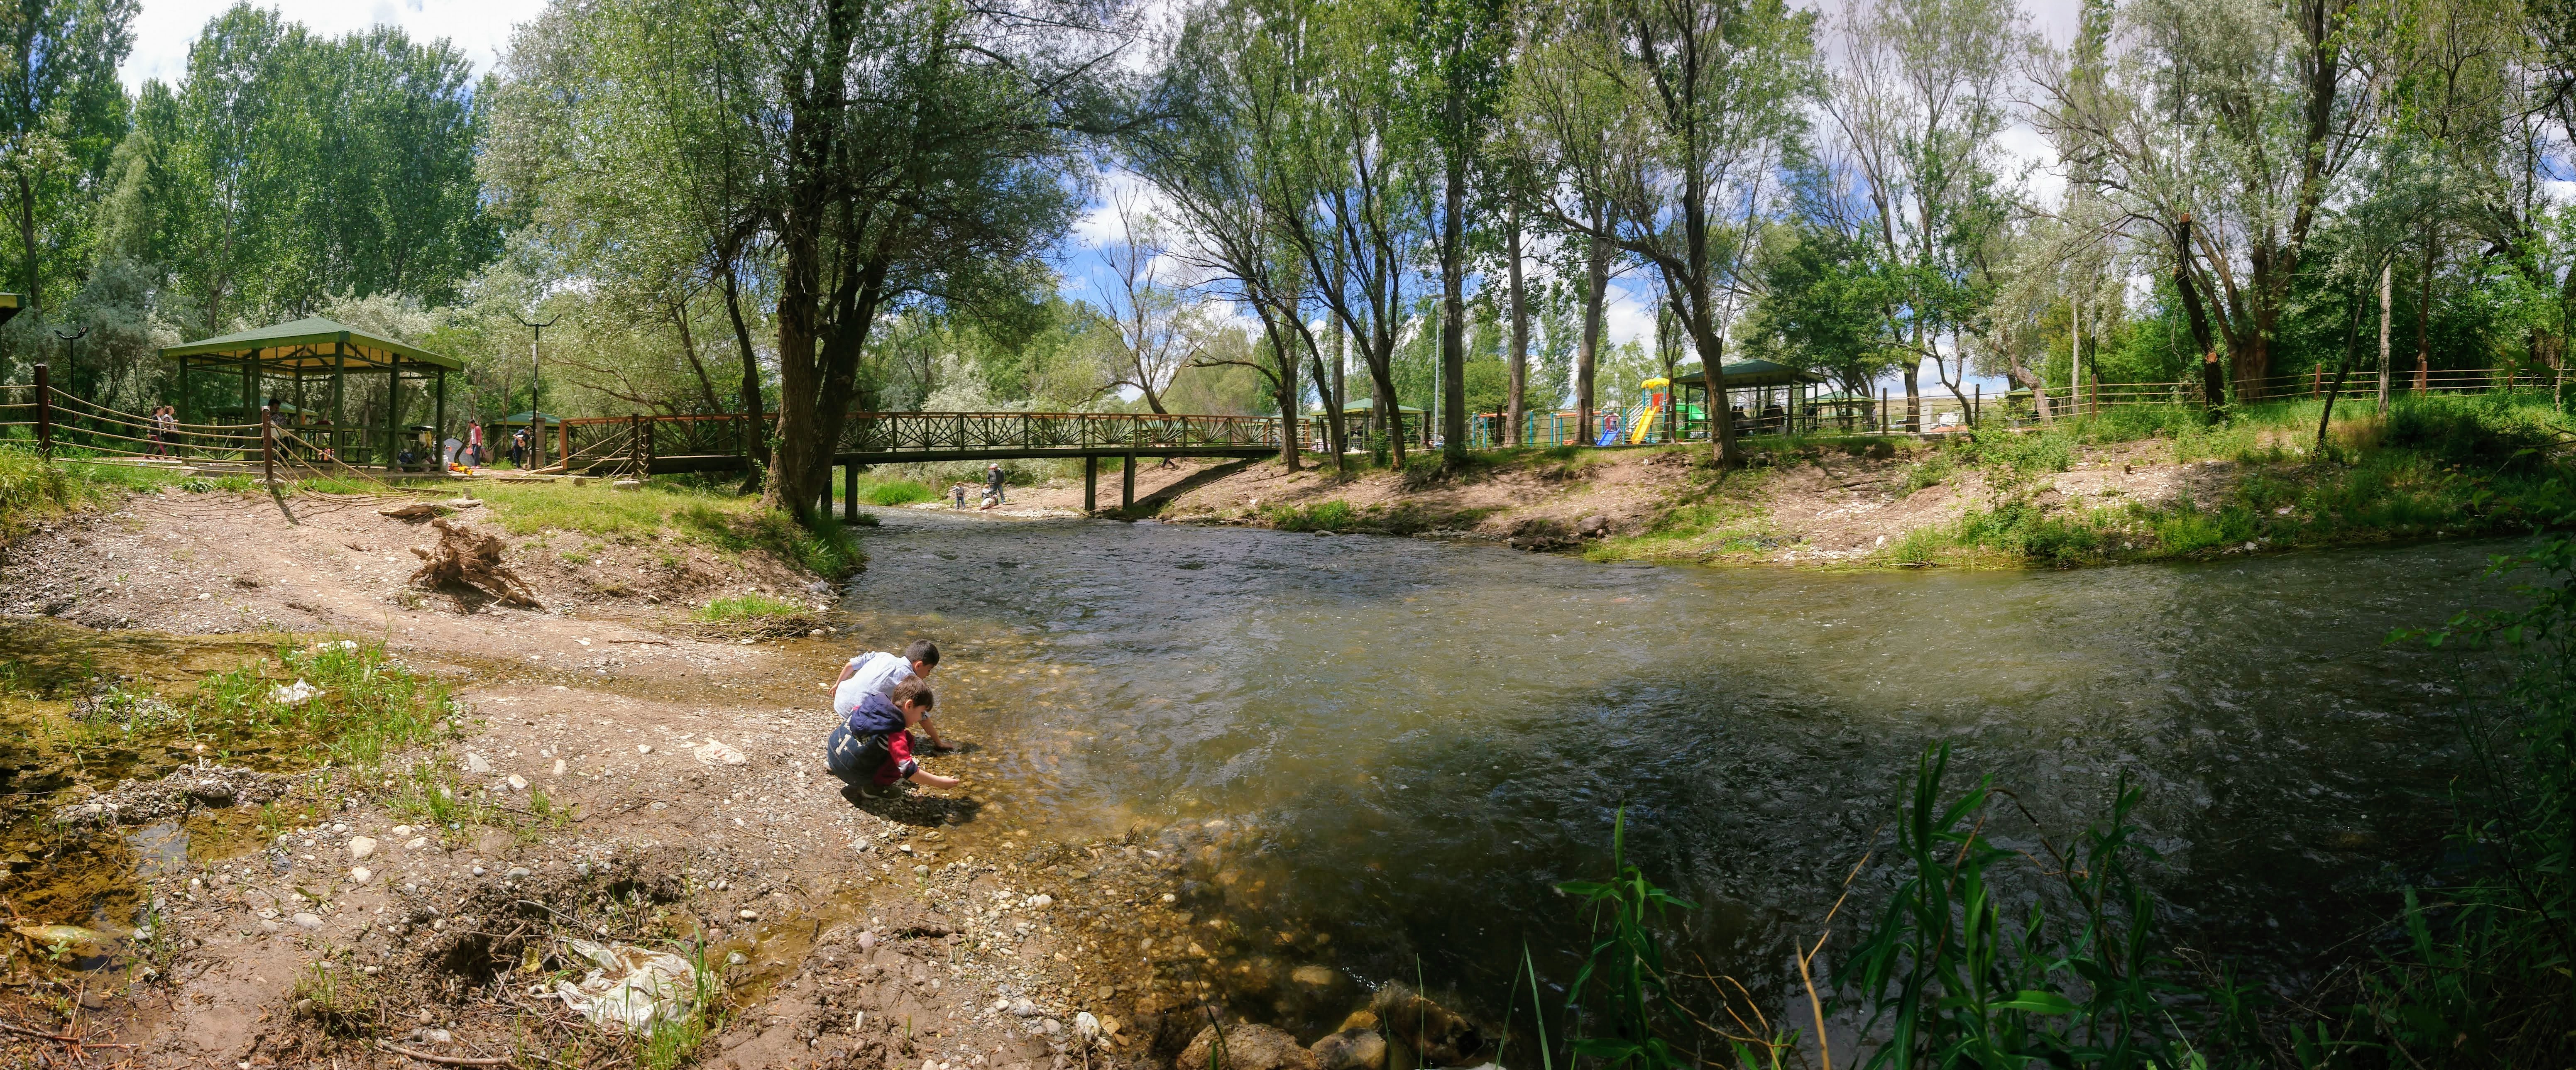
nature, waterway, nature reserve, path, riparian zone, bank, tree, water, water resources, river, creek, biome, trail, wetland, watercourse, riparian forest, grass family, plant community, woodland, forest, stream, landscape, floodplain, bayou, jungle, adventure, state park